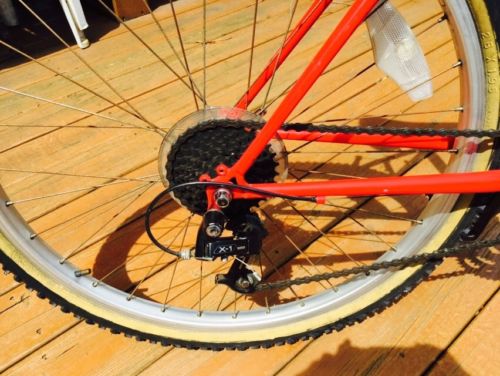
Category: bicycle